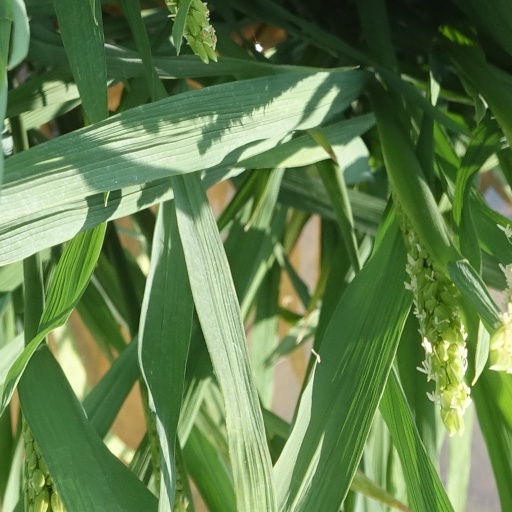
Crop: rice